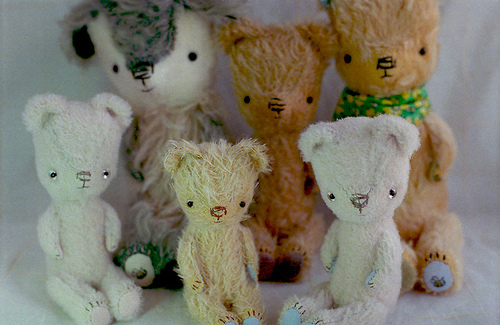
user: Given an image and a question. Answer the question in a short answer. Question: What type of animal do these dolls depict? Short Answer:
assistant: bear